Economy of Mumbai

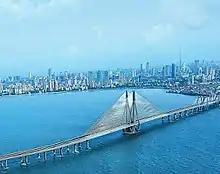
Bandra–Worli Sea Link

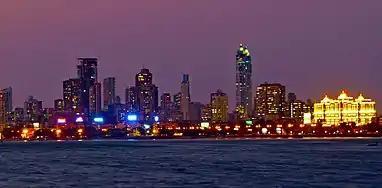
Skyline of South Mumbai, across Back Bay

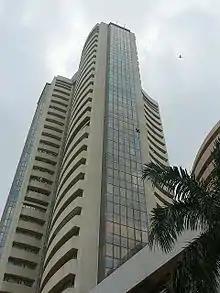
Bombay Stock Exchange

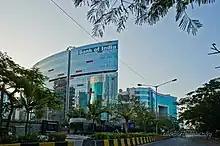
Bank of India at Bandra Kurla Complex

Mumbai, often described as the "New York of India", is India's most populous city, with an estimated city proper population of 12.5 million (1.25 crore), and is the financial centre and commercial capital of the country, generating 6.16% of the total national GDP. The city is also the entertainment, cultural, fashion, and commercial centre of South Asia. Mumbai hosts the largest urban economy of any South Asian city, contributing the largest GDP share out of a US$4 trillion total Indian economy in nominal GDP terms. According to recent estimates, Mumbai Metro's nominal GDP is estimated to be US$277.98 billion, and its GDP (PPP) is estimated to be US$400 billion, Mumbai's GDP (PPP) per capita rounds up to around US$23,000. It is the richest Indian city and the 12th richest city in the world, with a net wealth of approximately US$1 trillion, with 46,000 millionaires and 92 billionaires. Mumbai accounts for 10% of Indian factory employment, 30% of Indian income tax collections, 45% of entertainment tax, 60% of customs duty collections, 20% of central excise tax collections, 40% of foreign trade, 100% of Indian stock market assets, and contributes 1,60,000 crore rupees (US$20 billion) in corporate taxes to the Indian economy.